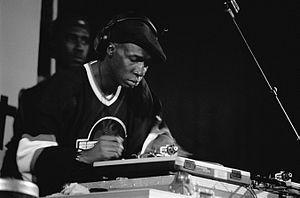
Les Afro-Américains, sont le groupe ethnique formé par les citoyens des États-Unis d’ascendance totale ou partielle d'Afrique subsaharienne. La grande majorité des Afro-Américains sont des descendants d'esclaves déportés entre 1619 et 1810.
Grandmaster Flash, de son vrai nom Joseph Saddler, né le 1ᵉʳ janvier 1958 à Bridgetown, à la Barbade, est un musicien, disc jockey et producteur de musique américain. Il est considéré comme un des pionniers du hip-hop, du scratch et du remix. Il est l'inventeur de certaines techniques comme le cutting. D'une grande inventivité, il est notamment réputé pour scratcher avec ses pieds et ses orteils. Son groupe, Grandmaster Flash and the Furious Five, est inclus au Rock and Roll Hall of Fame en 2007, et devient le premier groupe de hip-hop à être honoré. En 2019, il reçoit le Polar Music Prize, et devient aussi le premier DJ et musicien hip-hop à recevoir cette distinction.